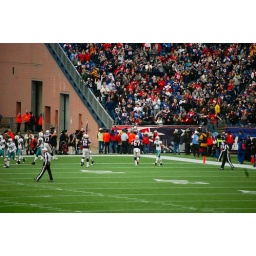
Crumpler handing the ball to a boy in the stands